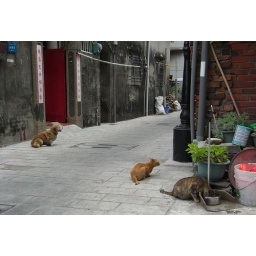
dogs and cats in old town of Anping